Simon Says (film)

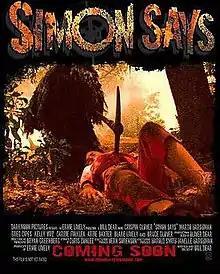
Theatrical release poster

Simon Says is a 2006 American slasher film, directed by William Dear and starring Crispin Glover and Margo Harshman. It was premiered at Fantastic Fest on 24 September 2006.